Queen Maya's Dream

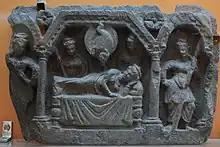
"Queen Maya's Dream", , Gandharan from Mardan

Queen Maya's Dream is an episode in the story of the life of The Buddha, representing his conception by his mother Queen Maya. It is a common scene in the life of Buddha in art, showing Maya asleep on her side, having a dream. Of depictions including Maya, only the birth scene is more common. The incident is seen in several Buddhist sites like Barhut, Sarnath, Amaravati Stupa, Nagarjunakonda, Ajanta, other Gandharan sites, and sites in Central, South-East and East Asia. It is the first scene in the sequence of images telling the story of the birth of the Buddha.